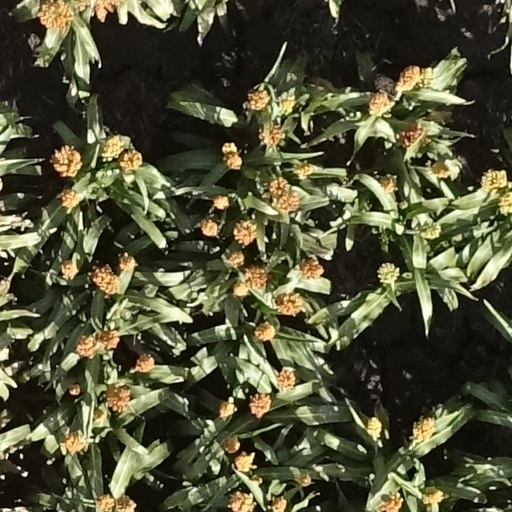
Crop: sorghum